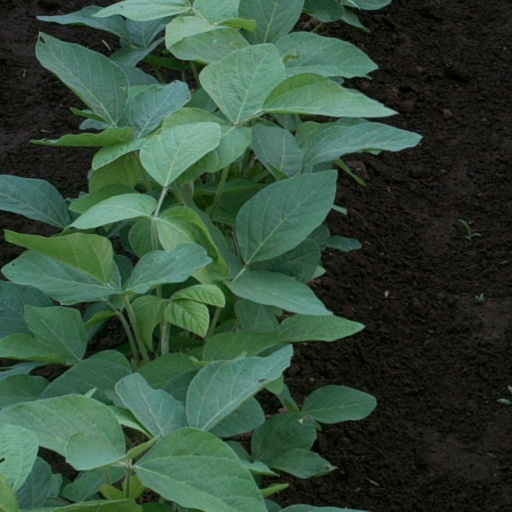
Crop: soybean